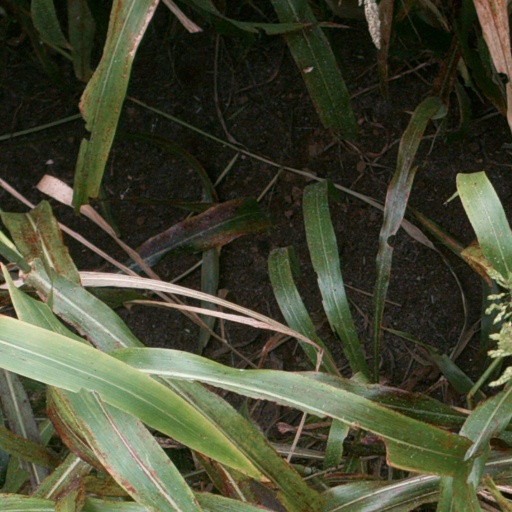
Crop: sorghum